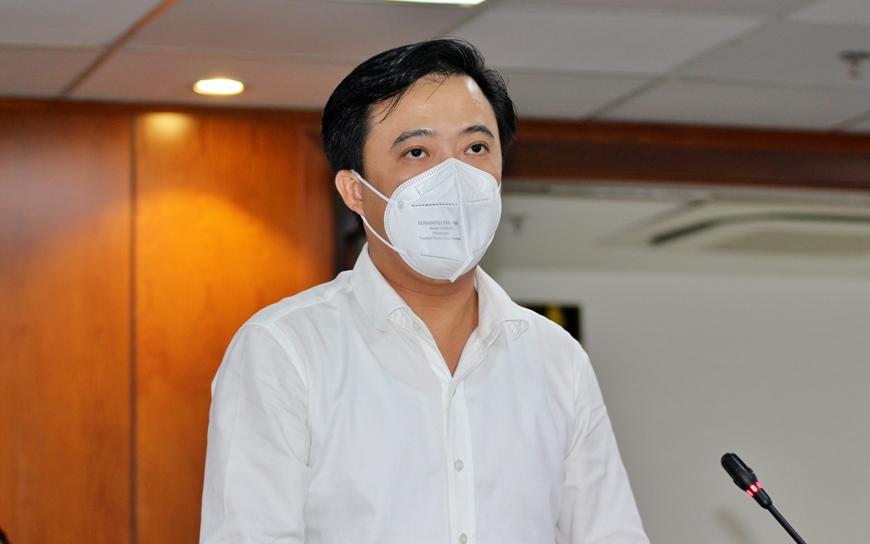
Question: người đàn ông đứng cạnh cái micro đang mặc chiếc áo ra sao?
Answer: ông ấy mặc áo sơ mi trắng